Saint-Hilaire-de-la-Noaille

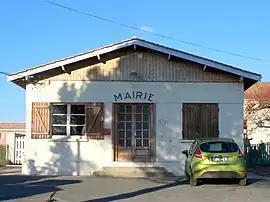
The town hall in Saint-Hilaire-de-la-Noaille

Saint-Hilaire-de-la-Noaille is a commune in the Gironde department in Nouvelle-Aquitaine in southwestern France.